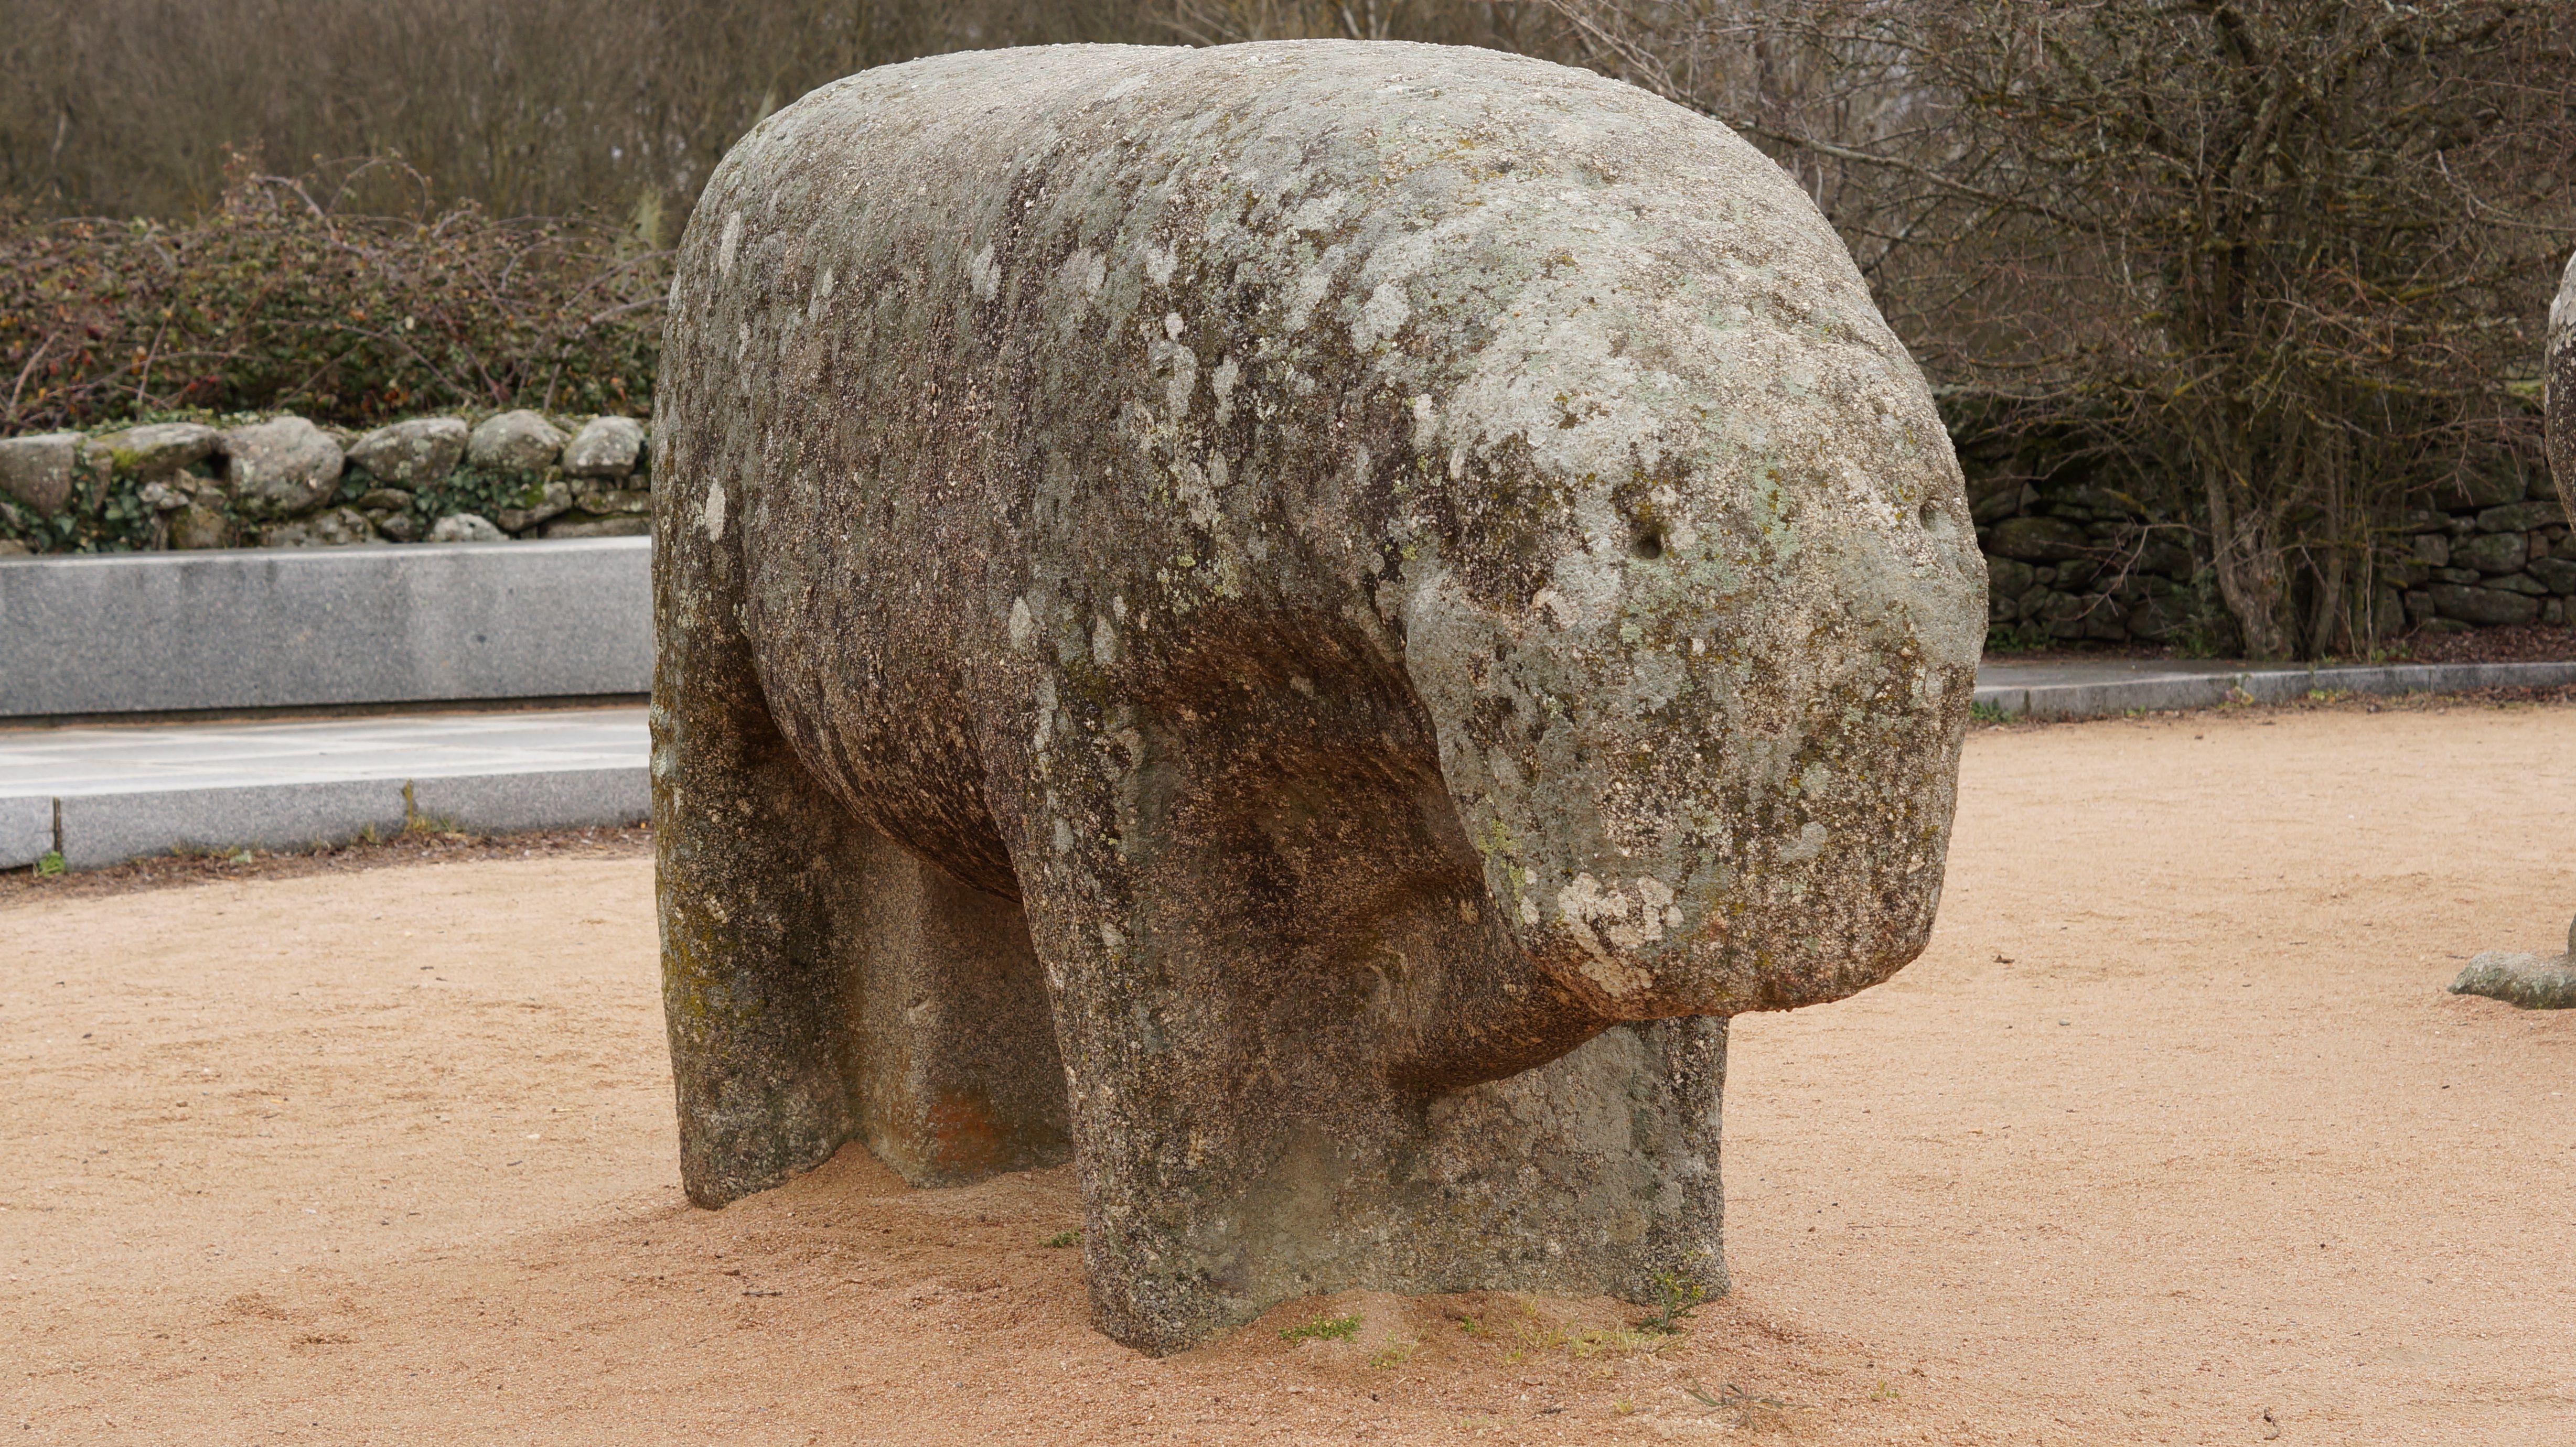
tree, rock, wood, wildlife, sheep, elephant, boar, sculpture, age, iron, bulls, avila, megalith, ancient history, elephants and mammoths, guisando, vetones